San Joaquin Valley

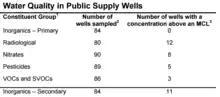
Water Quality in Public Supply Wells of Turlock in 2006

Located between mountains, and rarely having strong winds to disperse smog, the San Joaquin Valley has some of the United States' worst air pollution, with a PM2.5 measure of 17 micrograms per cubic meter of air, compared to the California's Ambient Air Quality Standard of 12 micrograms per cubic meter, and the National Ambient Air Quality Standard of 9 micrograms per cubic meter. Some of the San Joaquin Valley's sources of air pollution are vehicle emissions, agricultural practices, and crop and wildfires. The use of diesel and gasoline fueled vehicles produces an excess of nitrogen oxides (NOx), eventually forming nitric acid that reacts with ammonia gas from cow manure and urine to create the ammonium nitrate that "accounts for more than half of the region's PM2.5 on the area's most polluted days." Exacerbated by stagnant weather and the temperature drop of the cooler seasons, much of the air pollution becomes trapped beneath a layer of warmer air, resulting in a phenomenon known as temperature inversion and condensing the accumulation of pollutants within the valley.